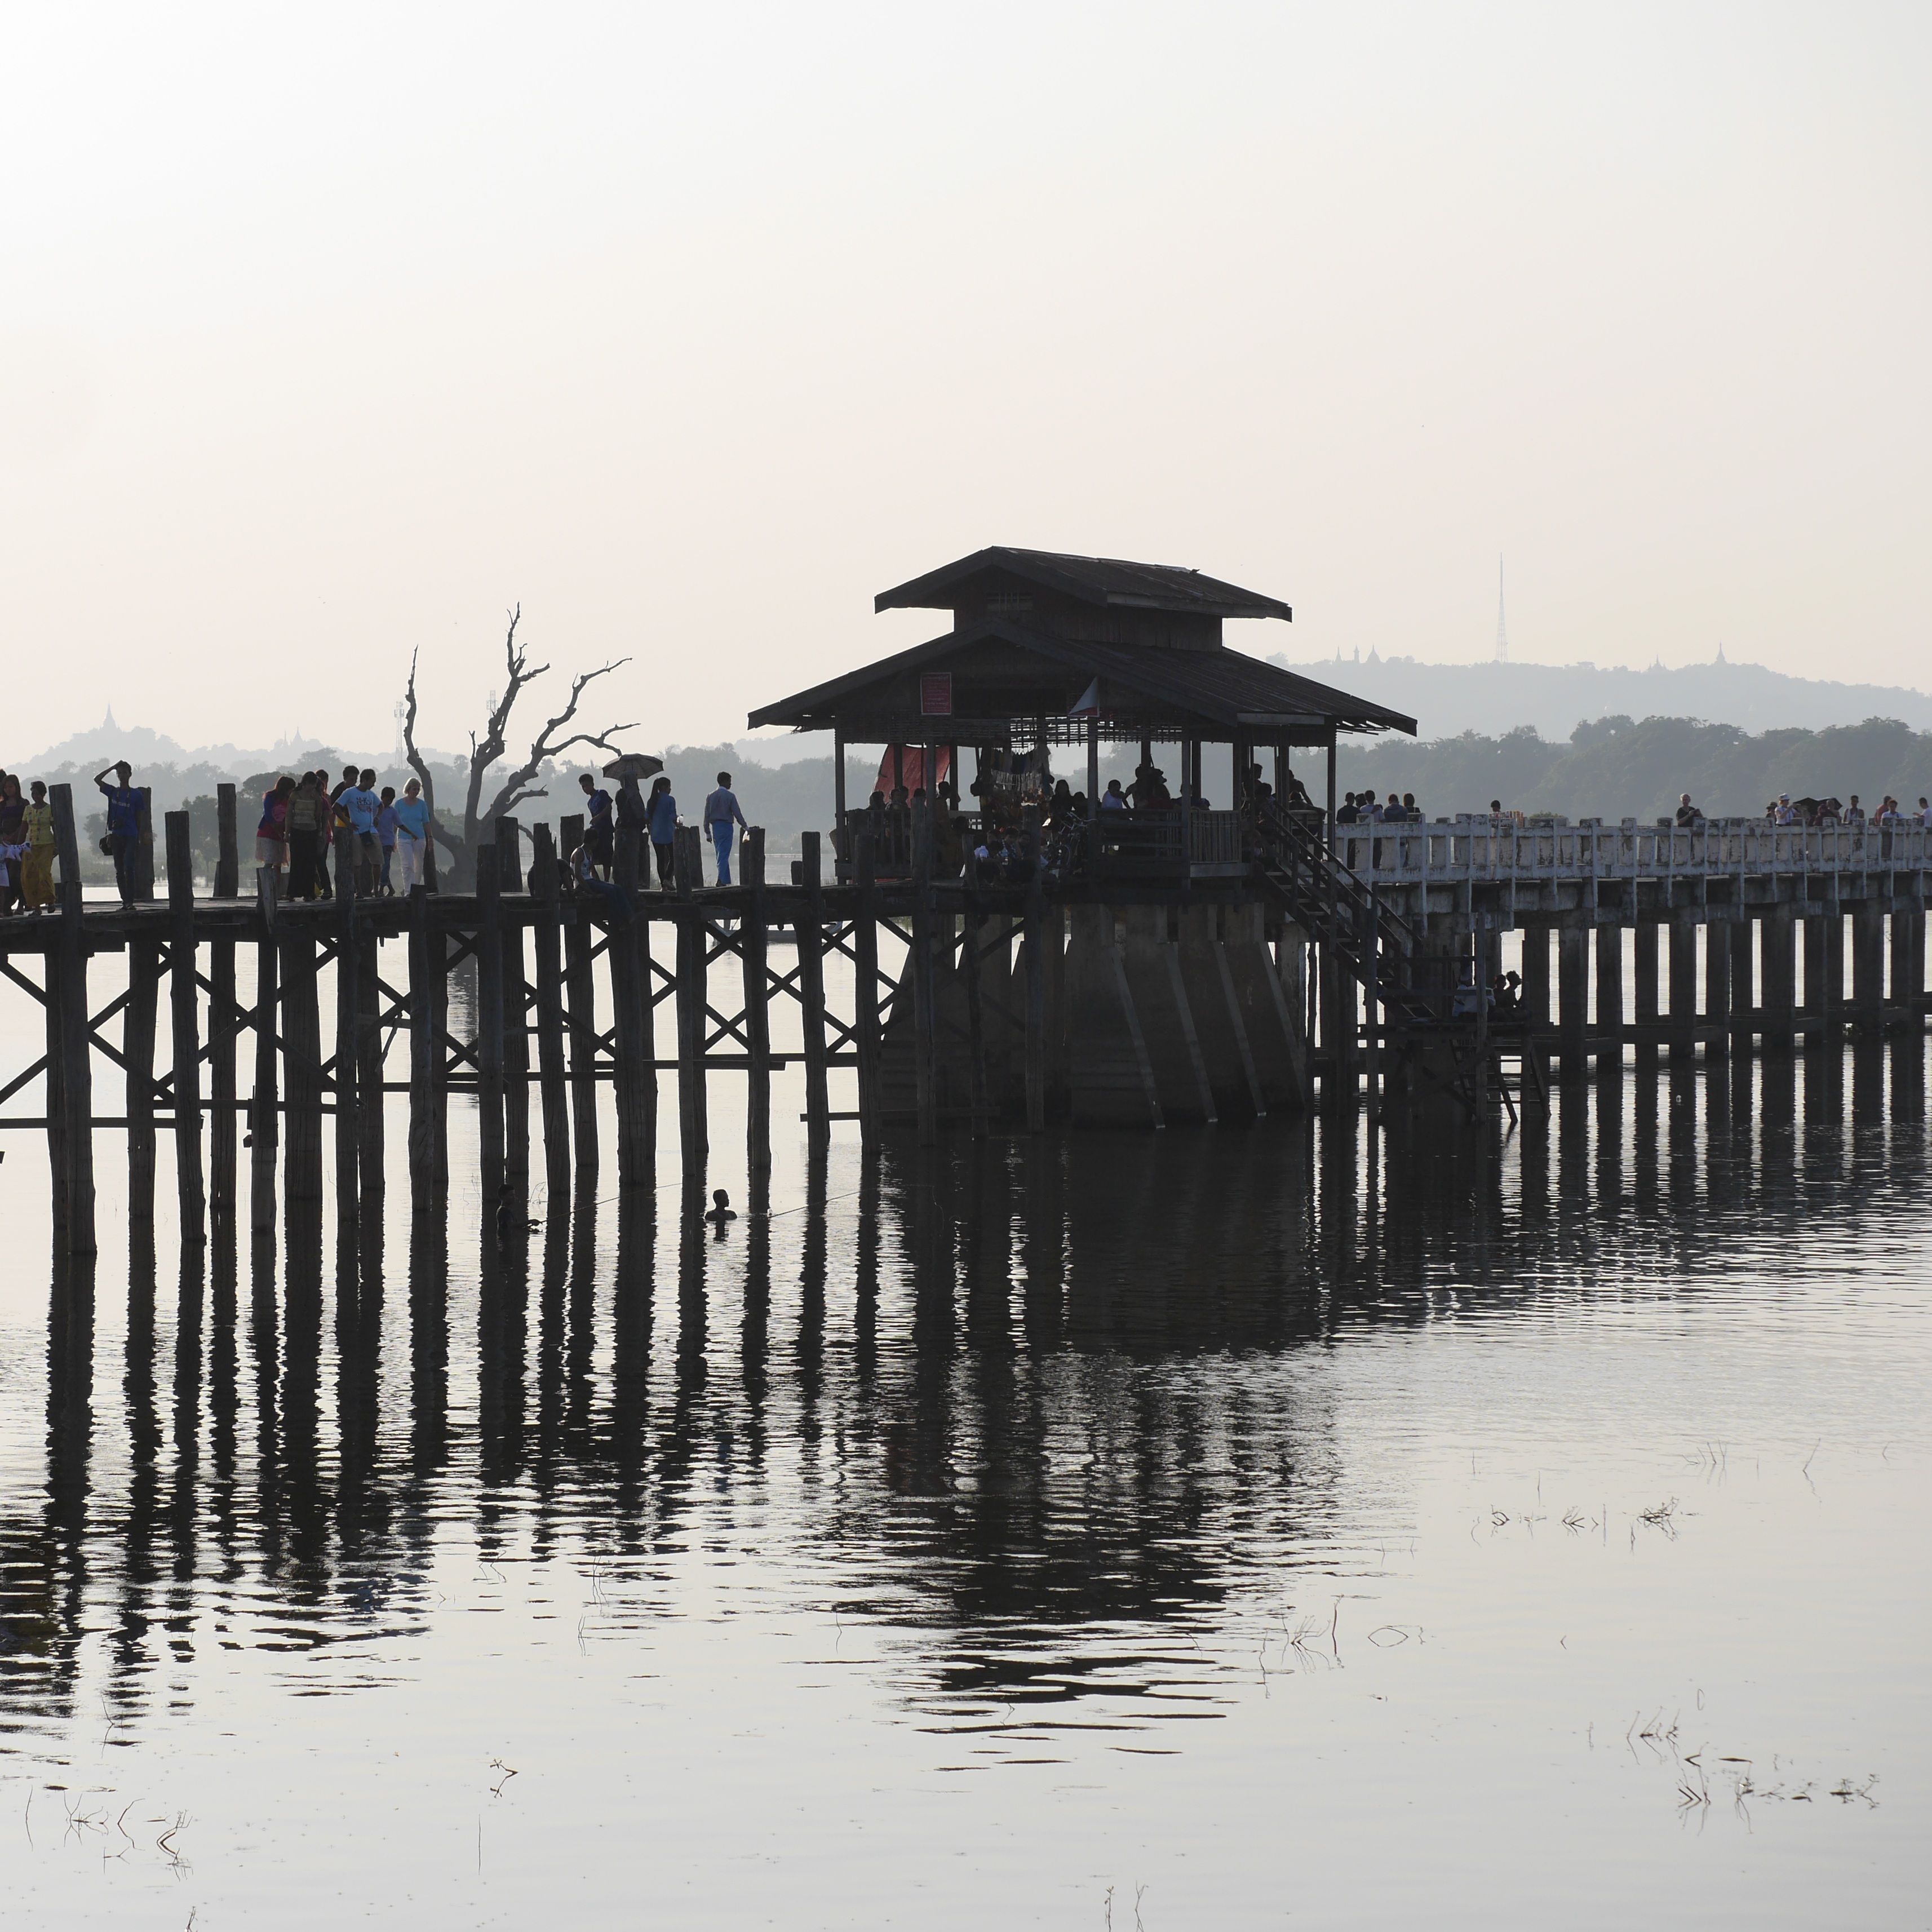
beach, sea, coast, water, ocean, winter, boardwalk, sunset, bridge, morning, wave, pier, walkway, web, reflection, asia, rest, abendstimmung, myanmar, harmony, burma, wooden bridge, teak bridge, atmospheric phenomenon